East–West dichotomy

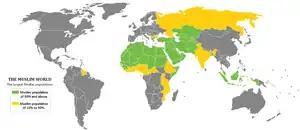
Muslim percentages: green 50% and above, yellow 10-49%

In sociology, the East–West dichotomy is the perceived difference between the Eastern and the Western worlds. Cultural and religious rather than geographical in division, the boundaries of East and West are not fixed, but vary according to the criteria adopted by individuals using the term.